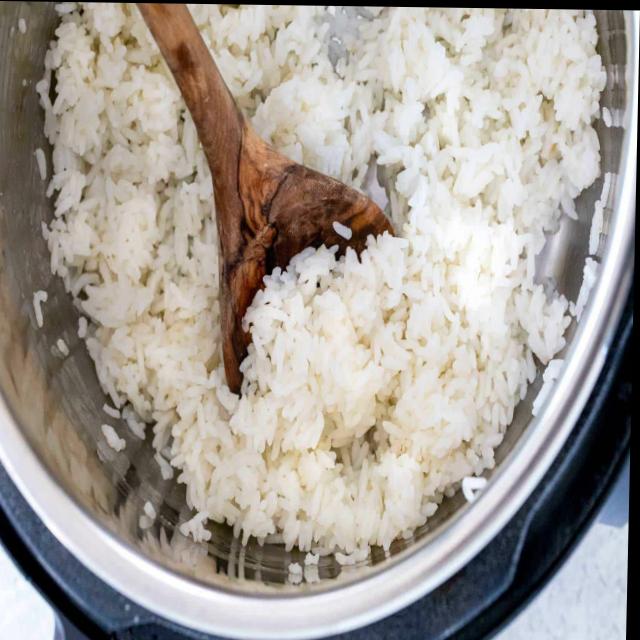
Dish: white_rice